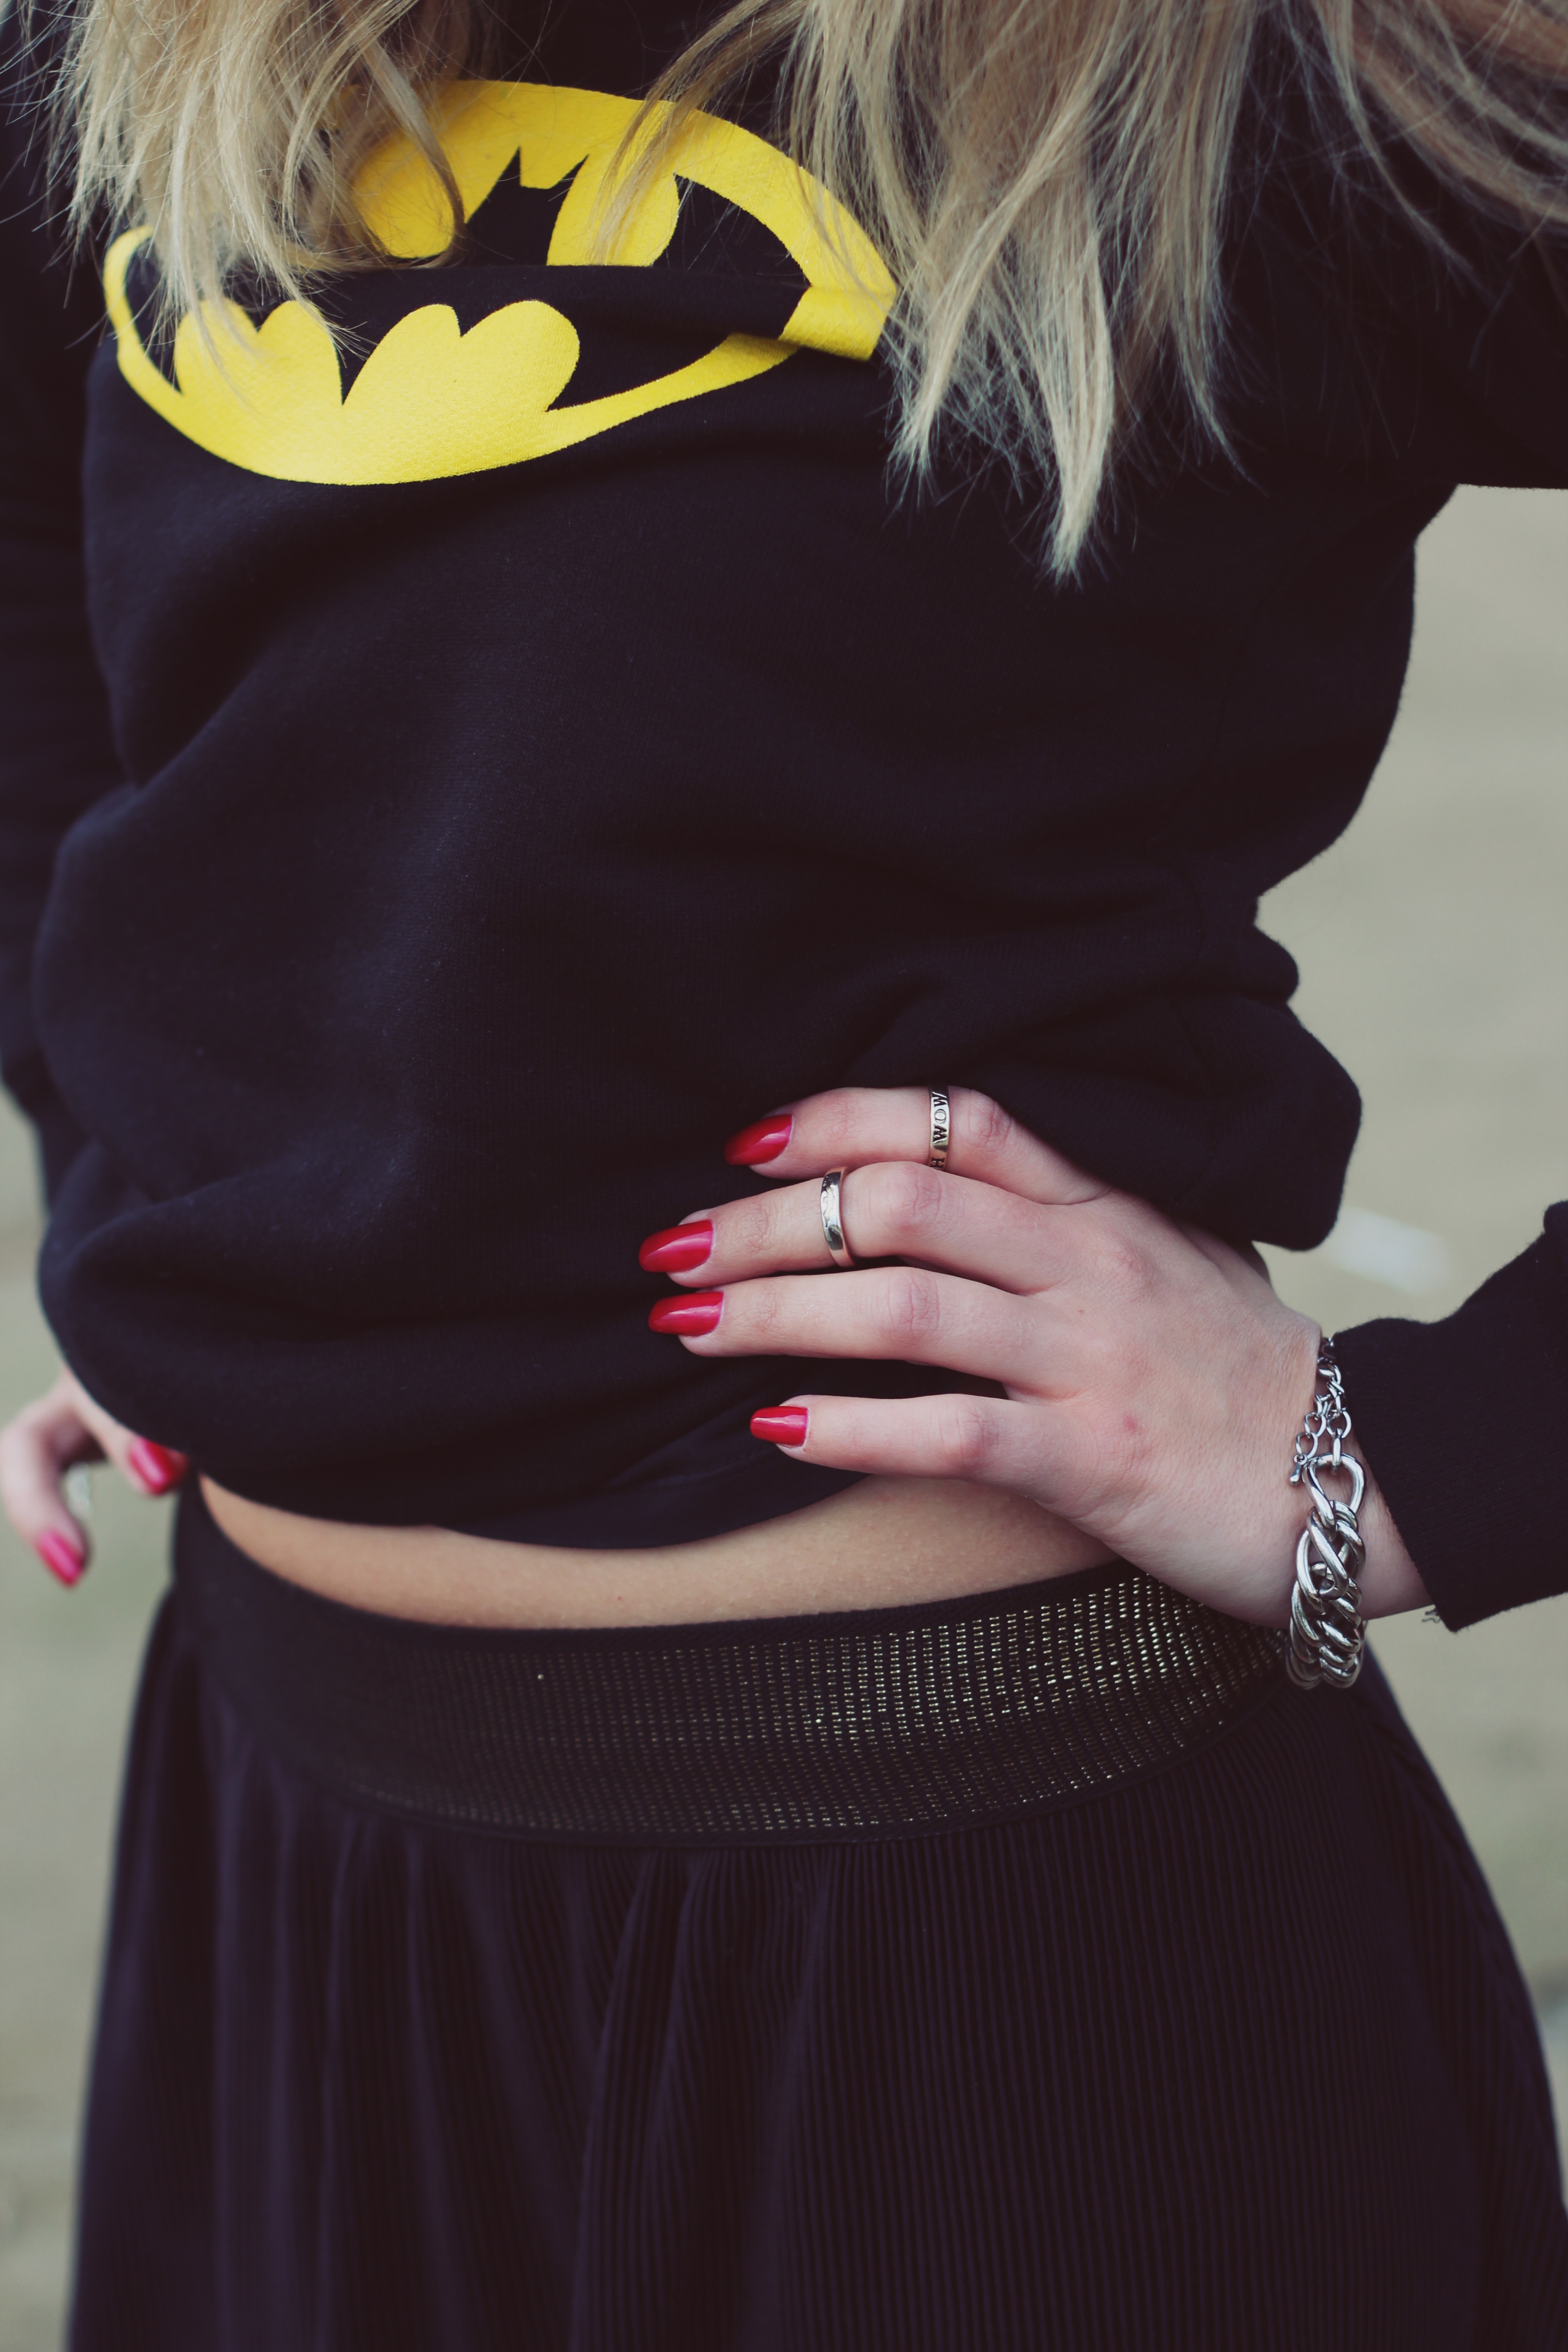
hair, model, fashion, clothing, black, lady, hairstyle, human body, jewellery, batman, dress, neck, eye, beauty, nails, costume, stylish, blouse, interaction, trendy, abdomen, photo shoot